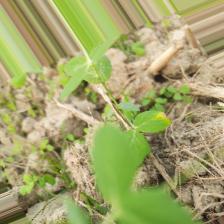
Label: Normal